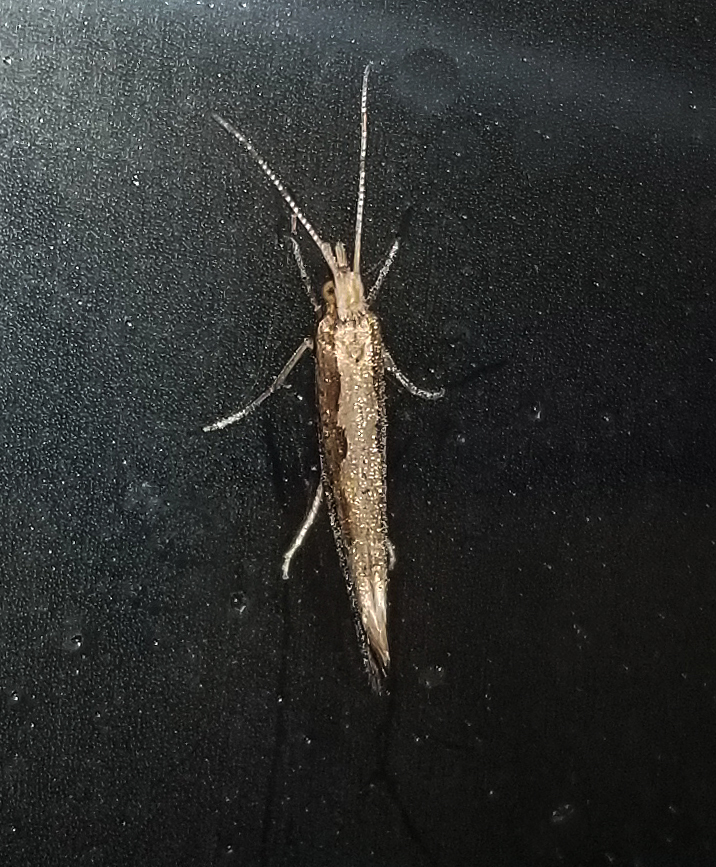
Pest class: diamondback_moth